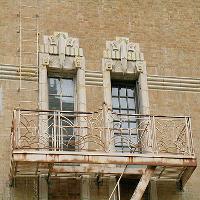
Weather: cloudy or overcast